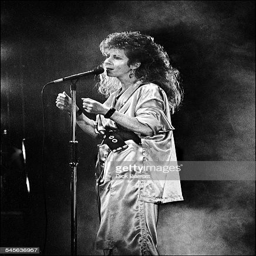
blues artist performs on stage